Alexander Kennedy

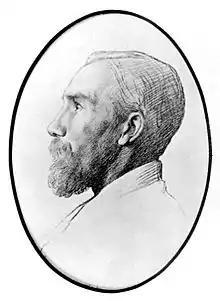
A pencil drawing of Kennedy made circa 1880

In 1874, aged only 27, he was appointed to the chair of Engineering at University College, London, a post he would hold for the next 15 years (succeeded by Thomas Hudson Beare). He set about a series of changes that were to reform the way engineering was taught worldwide. He insisted that all of his students received not only lectures in engineering principles but also a firm grounding in mathematics, physics, chemistry, geology and the other sciences upon which engineering is based. He also asked that an engineering laboratory be built so that the students could have first hand experience of the applications of their theoretical studies. This proposal met widespread support from the engineering profession and the presidents of the Institution of Civil Engineers and the Institution of Mechanical Engineers were among the leading figures who supported it. In 1878 the laboratory was built and put to use, it was the first of its kind in the world and proved so useful that over the next nine years ten other educational institutions followed Professor Kennedy's example and built their own.